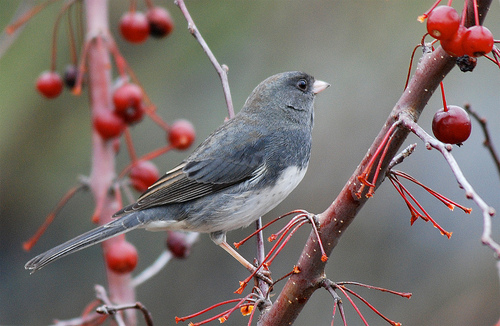
a gray bird with a with breast and a pale pink triangular beak.
this bird is grey with white on its belly and and has a very short beak.
the bird has a grey colored crown, head and breast, but a white colored abdomen.
the upper part of this bird is a dark grey while the abdomen and throat is lighter, and there is a tiny bit of brown in the feathers.
this tiny bird has gray feathers and a white beak with a light colored belly.
this small pink beaked bird has shades of dark grey and brown feathers with a long tail and a white belly and orange tartus and brown feet.
this bird has wings that are gray and has a white belly
this bird has grayish blue and black feathers with a white abdomen.
this bird is grey in color with a very short bill.
bird has white beck, with gray mixed with black and white for the wings, and a white chest.
Species: Dark Eyed Junco